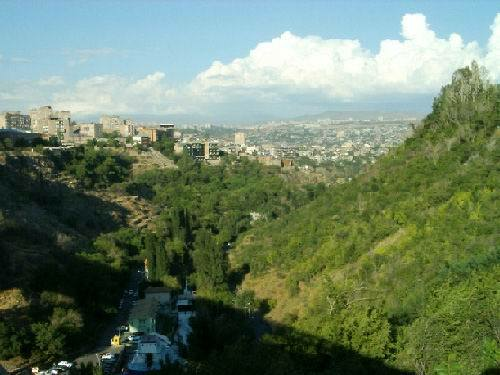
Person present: No